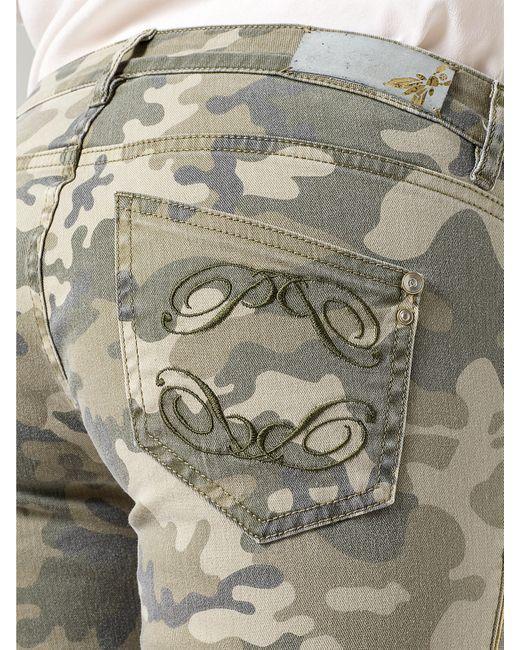
Slim Fit Jeans mit Camouflage-Design für Damen